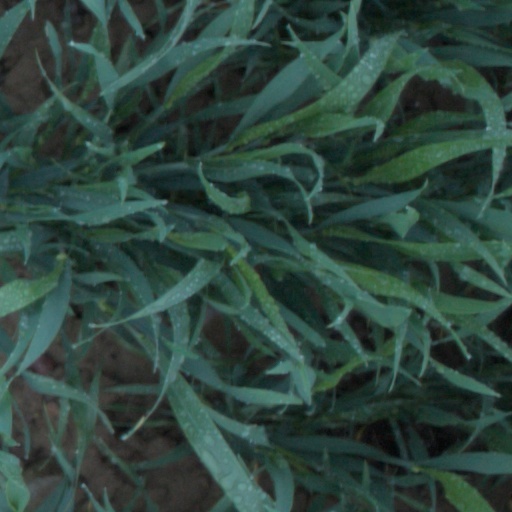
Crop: wheat